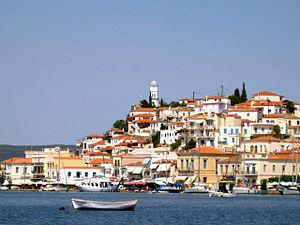
Poros est une île grecque du golfe saronique. Elle est toute proche de l'Argolide.